Cathedral

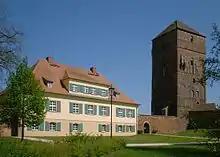
The Palace of the Bishops of Havelberg in Wittstock, Germany.

In many cathedral churches are additional dignitaries, as the praelector, subdean, vice-chancellor, succentor-canonicorum, and others, whose roles came into existence to supply the places of the other absent dignitaries, for non-residence was the fatal blot of the secular churches, and in this they contrasted very badly with the monastic churches, where all the members were in continuous residence. Besides the dignitaries there were the ordinary canons, each of whom, as a rule, held a separate prebend or endowment, besides receiving his share of the common funds of the church.